Tegetthoff-class battleship

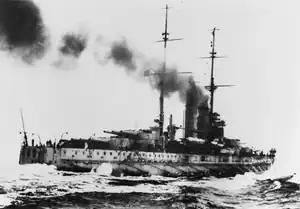
A large battleship steaming away through the water at high speed. Its stern can be seen in the foreground with water hitting the sides of the ship. Smoke can be seen billowing out of the funnels of the ship.

Although smaller than the contemporary dreadnought and super-dreadnought battleships of the German "Kaiserliche Marine" and the British Royal Navy, the "Tegetthoff" class was the first of its type in the Mediterranean and Adriatic Seas. The "Tegetthoff"s were described by former Austro-Hungarian naval officer Anthony Sokol in his book "The Imperial and Royal Austro-Hungarian Navy" as "excellent ships", and were acknowledged as some of the most powerful of their type in the region. Their design signaled a change in Austro-Hungarian naval policy, as the ships were capable of far more than coastal defense or patrolling the Adriatic Sea. The "Tegetthoff"s were so well received that when the time came to plan for the replacement of Austria-Hungary's old s, the navy elected to simply take the layout of the "Tegetthoff" class and enlarge them to have a slightly greater tonnage and larger main guns.